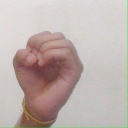
अक्षर: ऊ